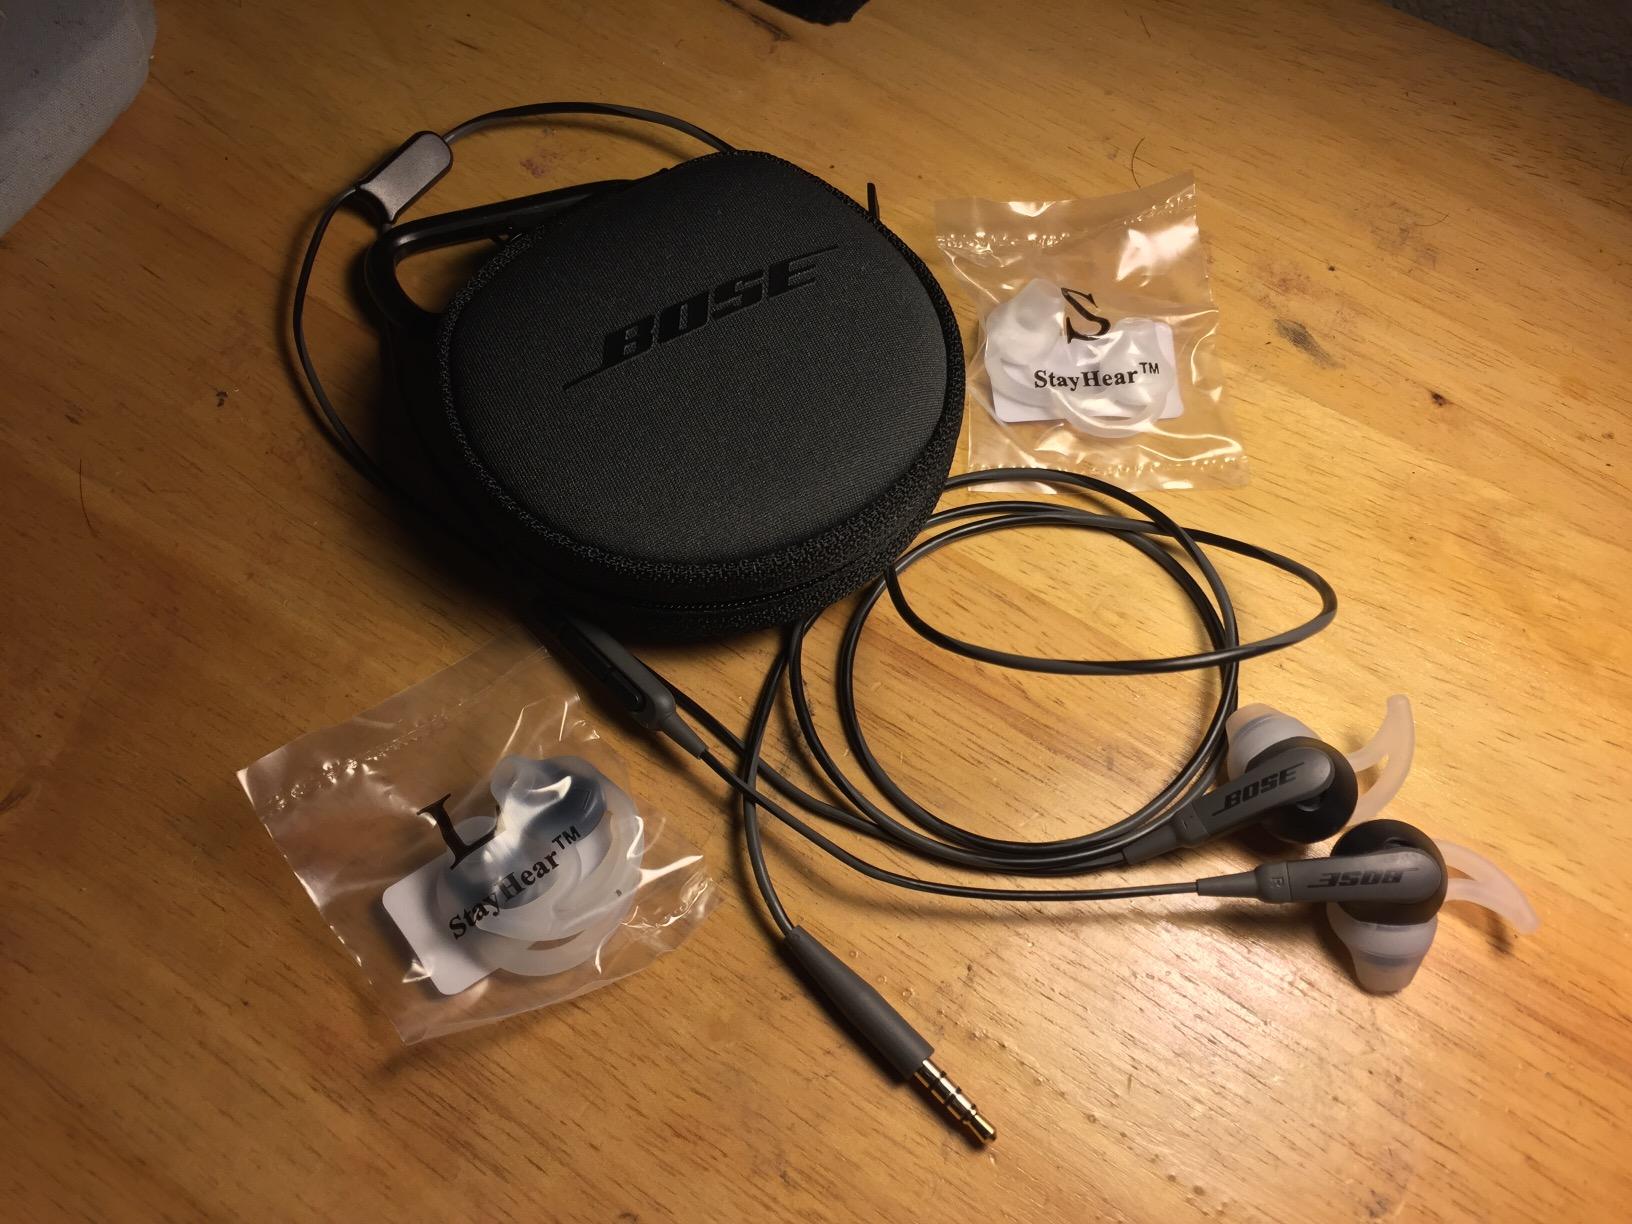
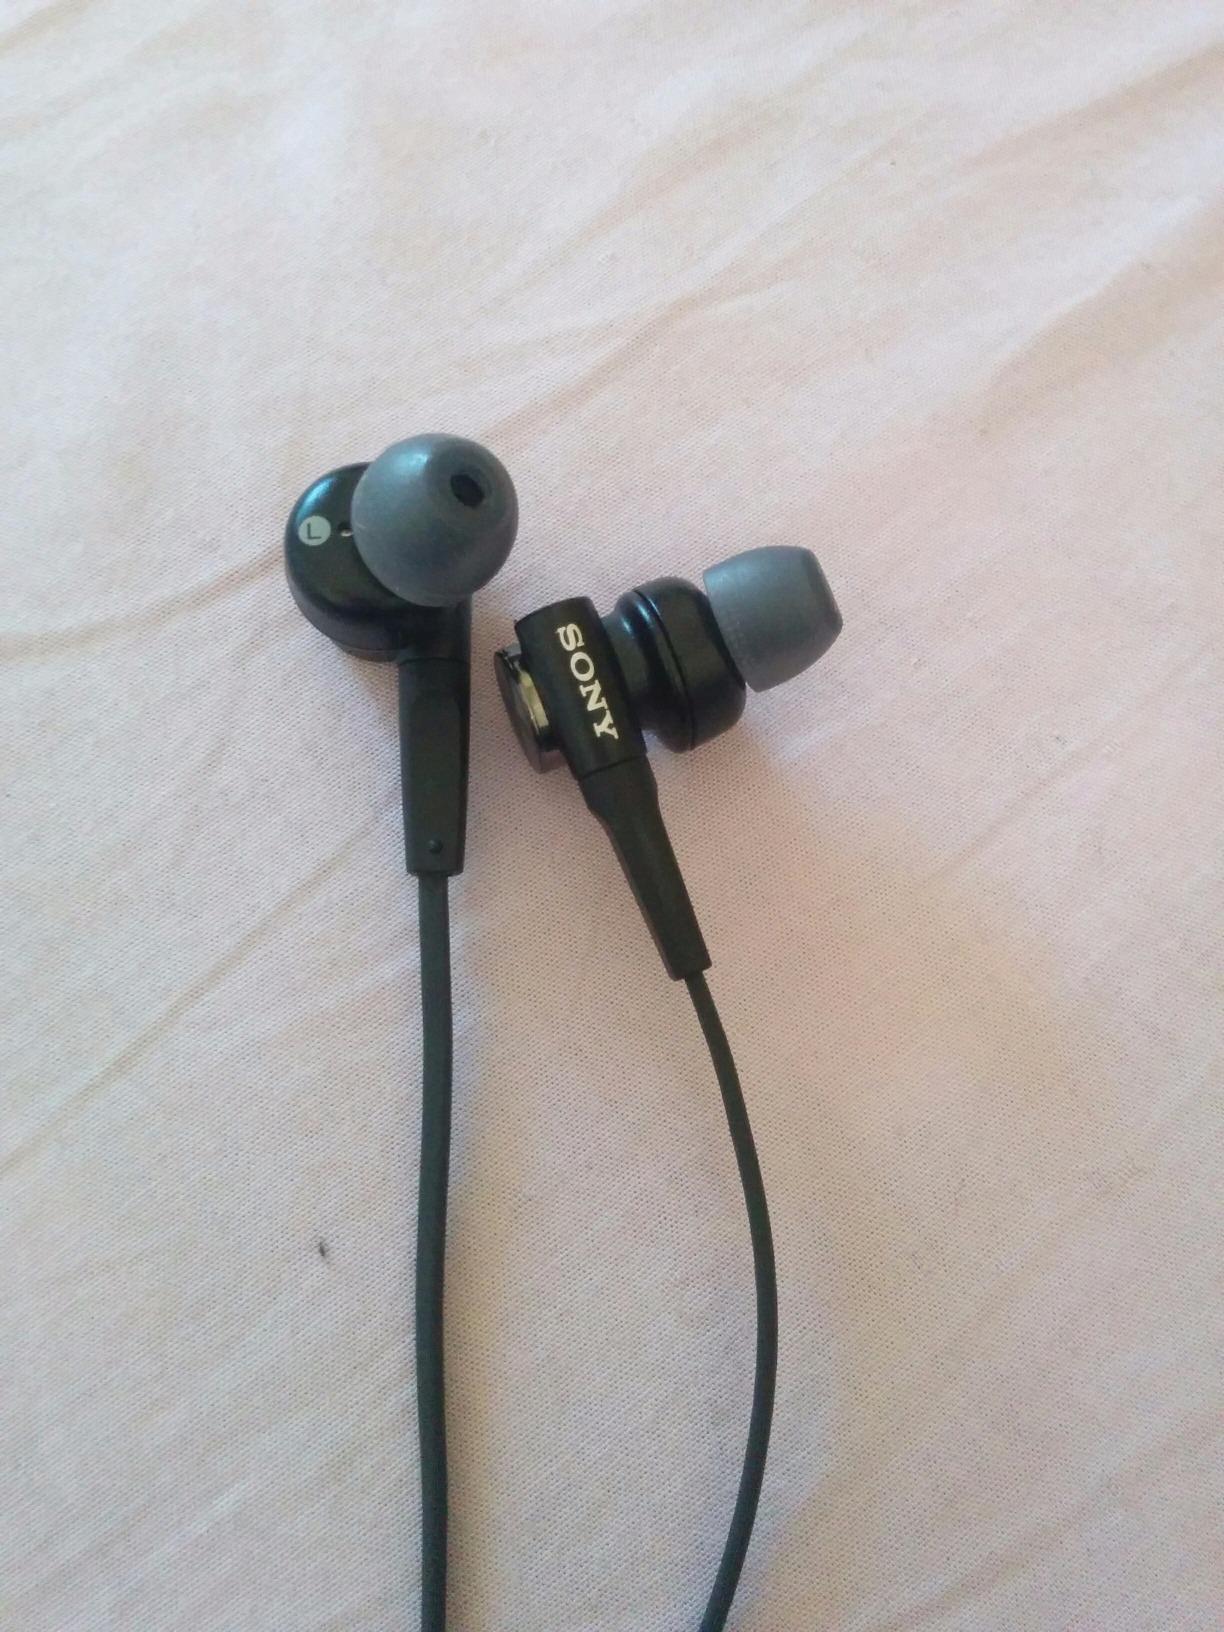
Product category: headphones
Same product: no